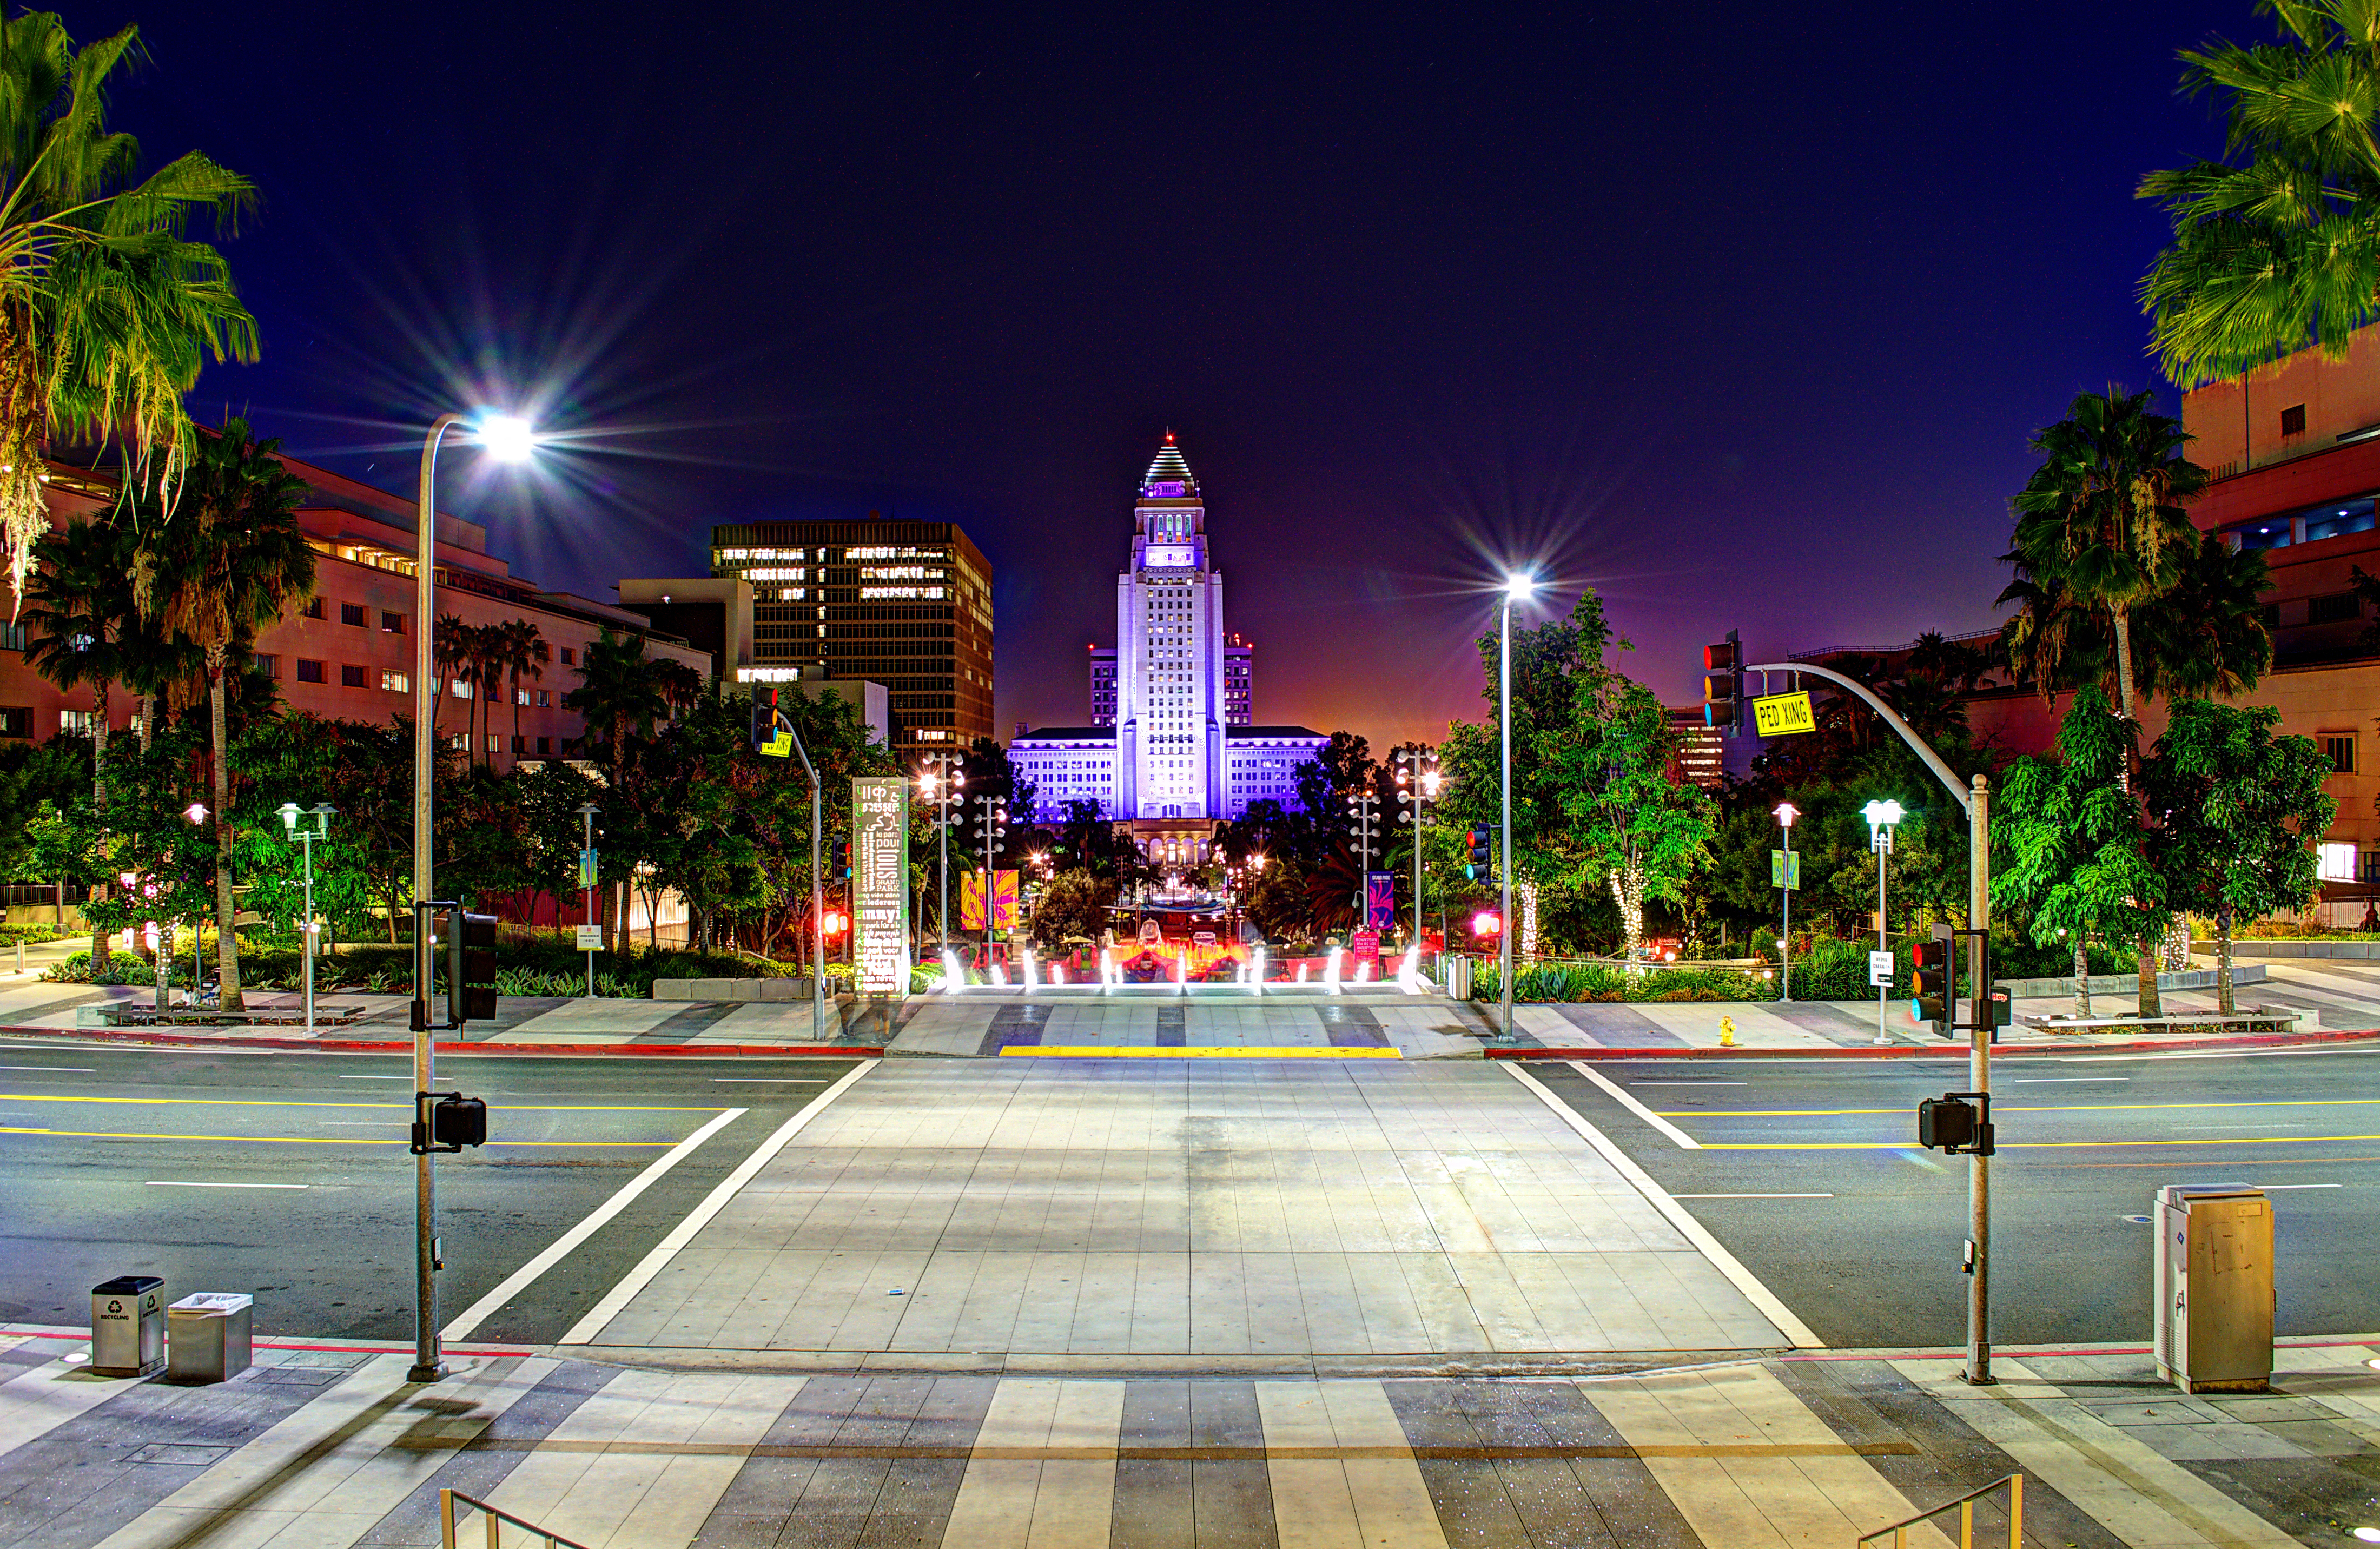
city, landmark, sky, night, metropolitan area, urban area, town, human settlement, light, daytime, architecture, lighting, building, street light, tree, public space, town square, downtown, street, palm tree, infrastructure, road, light fixture, leisure, mixed use, metropolis, tourism, vacation, evening, plaza, plant, cityscape, walkway, tower, cloud, tourist attraction, dusk, road surface, nonbuilding structure, residential area, arecales, skyscraper